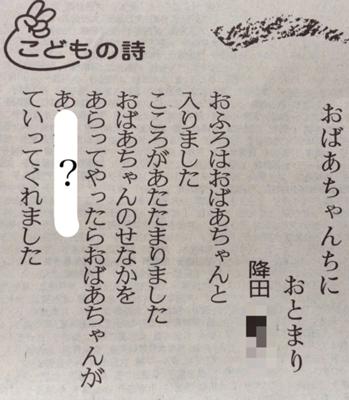
回答: んた誰やねん